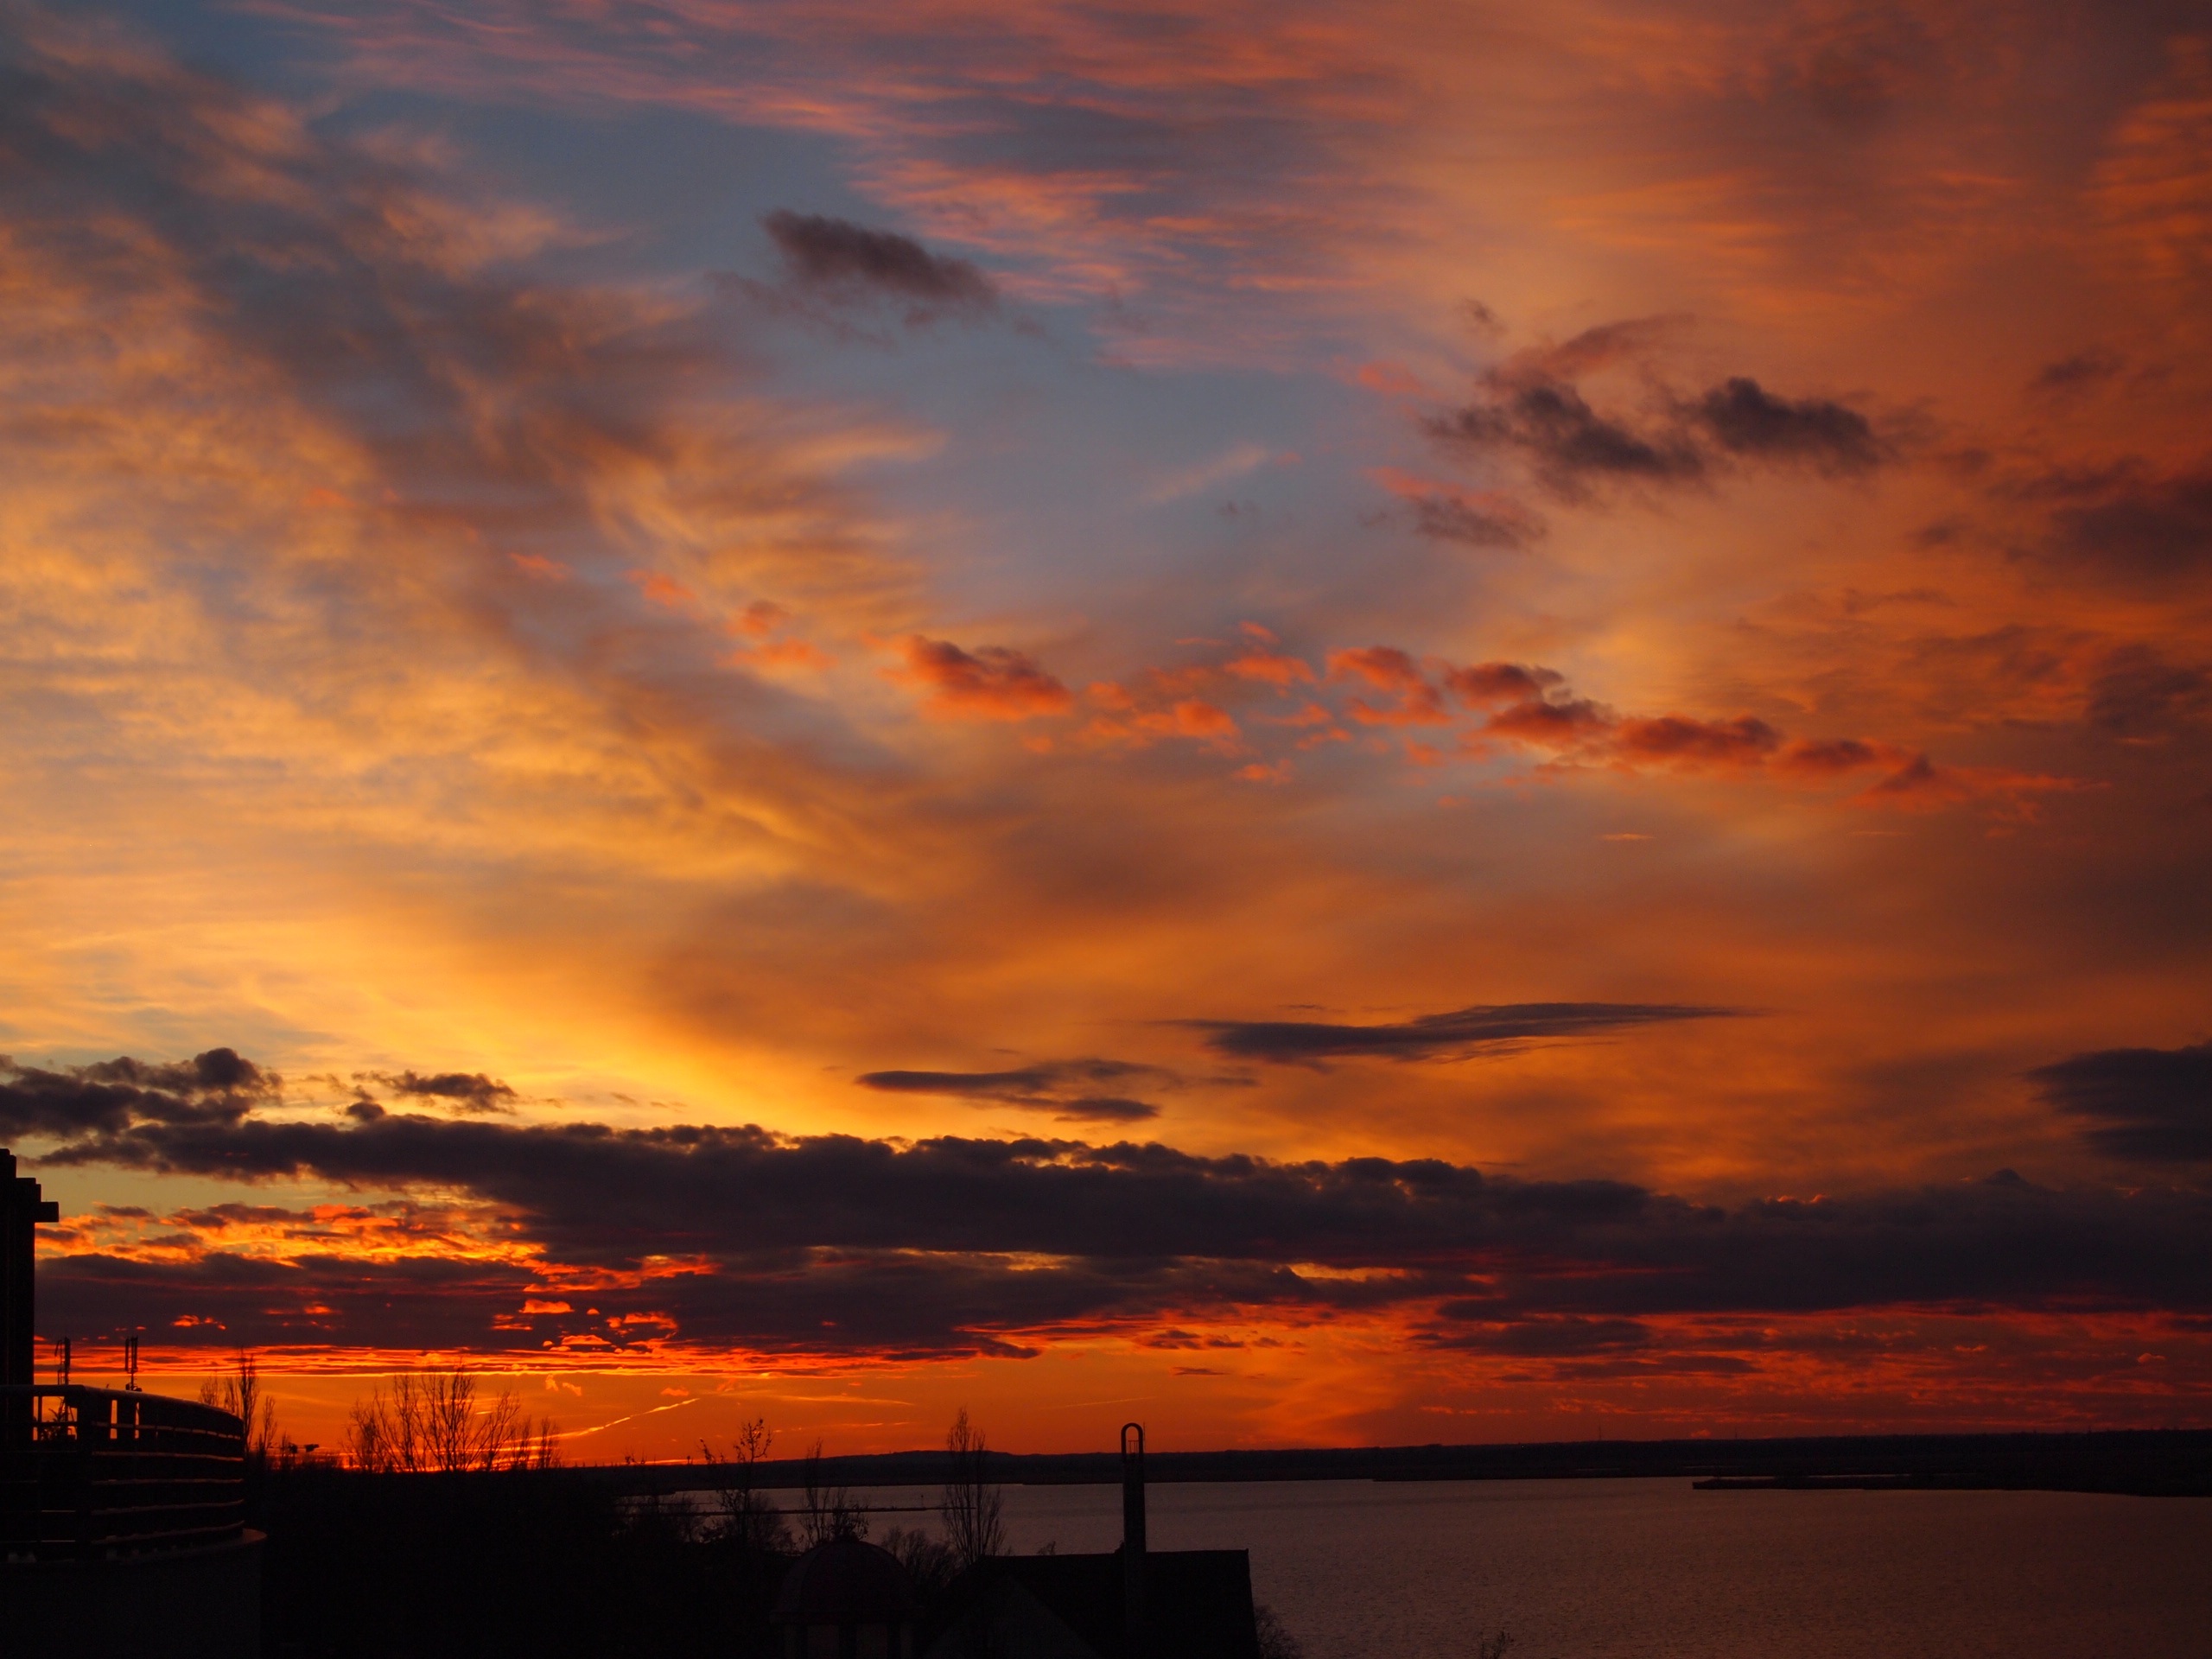
sea, horizon, cloud, sky, sunrise, sunset, morning, dawn, atmosphere, dusk, evening, reflection, afterglow, red sky, meteorological phenomenon, red sky at morning, lake velence